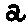
Label: 2